Dießen station

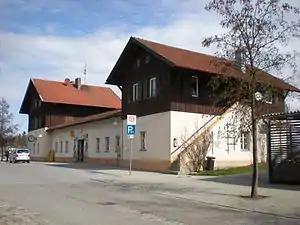
The station building in 2013

Dießen station is a railway station in the municipality of Dießen am Ammersee, in Bavaria, Germany. It is located on the Mering–Weilheim line of Deutsche Bahn.